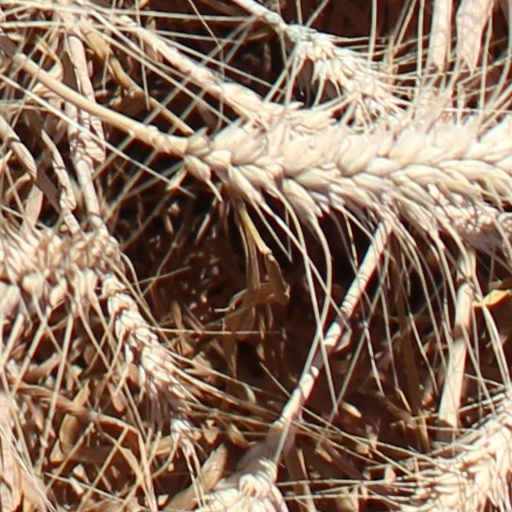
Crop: wheat